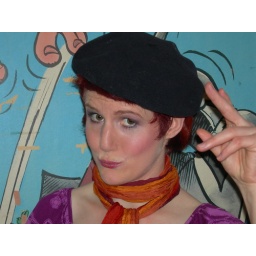
Make up still on, but in my street clothes, and with a hat nicked from the costume people.